Economy car

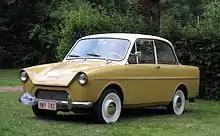
1959 DAF 600

The next major advance in small car design was the 1959 848 cc FF layout Austin Mini from the British Motor Corporation, designed by Alec Issigonis as a response to the first oil crisis, the 1956 Suez Crisis, and the boom in bubble cars and Microcars that followed. It was the first front-wheel-drive car with a water-cooled in-line four-cylinder engine mounted transversely - the BMC A-Series engine. This allowed eighty percent of the floor plan for the use of passengers and luggage. The majority of modern cars use this configuration. Its progressive rate rubber sprung independent suspension (Hydrolastic 1964–1971), low centre of gravity, and wheel at each corner with radial tyres, increased the car's grip and handling over all but the most expensive automobiles on the market. The Mini was voted the second most important car of the 20th century after the Ford Model T. Badge engineered luxury versions with modified bodywork and wood and leather interiors were made under the names of Riley Elf and Wolesely Hornet. Customised versions were made by coach-builders like Harold Radford, and were very popular with the rich and famous of 1960s London. From 1964 a Jeep like version (that had been rejected by British Armed Forces), of the Mini, the Mini Moke was popular with the King's Road / Carnaby Street, Swinging London set. An Estate car / station-wagon (with a non-structural wood frame 'Countryman' version), a Van and Pick-up versions were also successful. In 1962, a slightly larger 1098cc (and later 1256cc) version of the Mini engineering design was launched, as the Austin/Morris 1100. It had front disc brakes as standard. It had Italian styling by Pininfarina and used front-to-rear interconnected independent Hydrolastic suspension. It was available in sporting MG versions, and luxury wood and leather interior Riley, Wolesely and Vanden Plas versions. It was for most of the 1960s, the top selling car in Britain, and was sold until the mid-1970s. It was sold as the Austin America in the U.S., Canada, and Switzerland between 1968 and 1972. It was also sold in South Africa - Austin Apache and Spain - Austin Victoria, with Triumph type Michelotti re-styling, built in local factories.